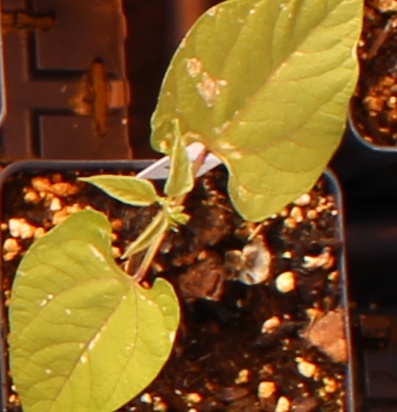
Label: Blackbean